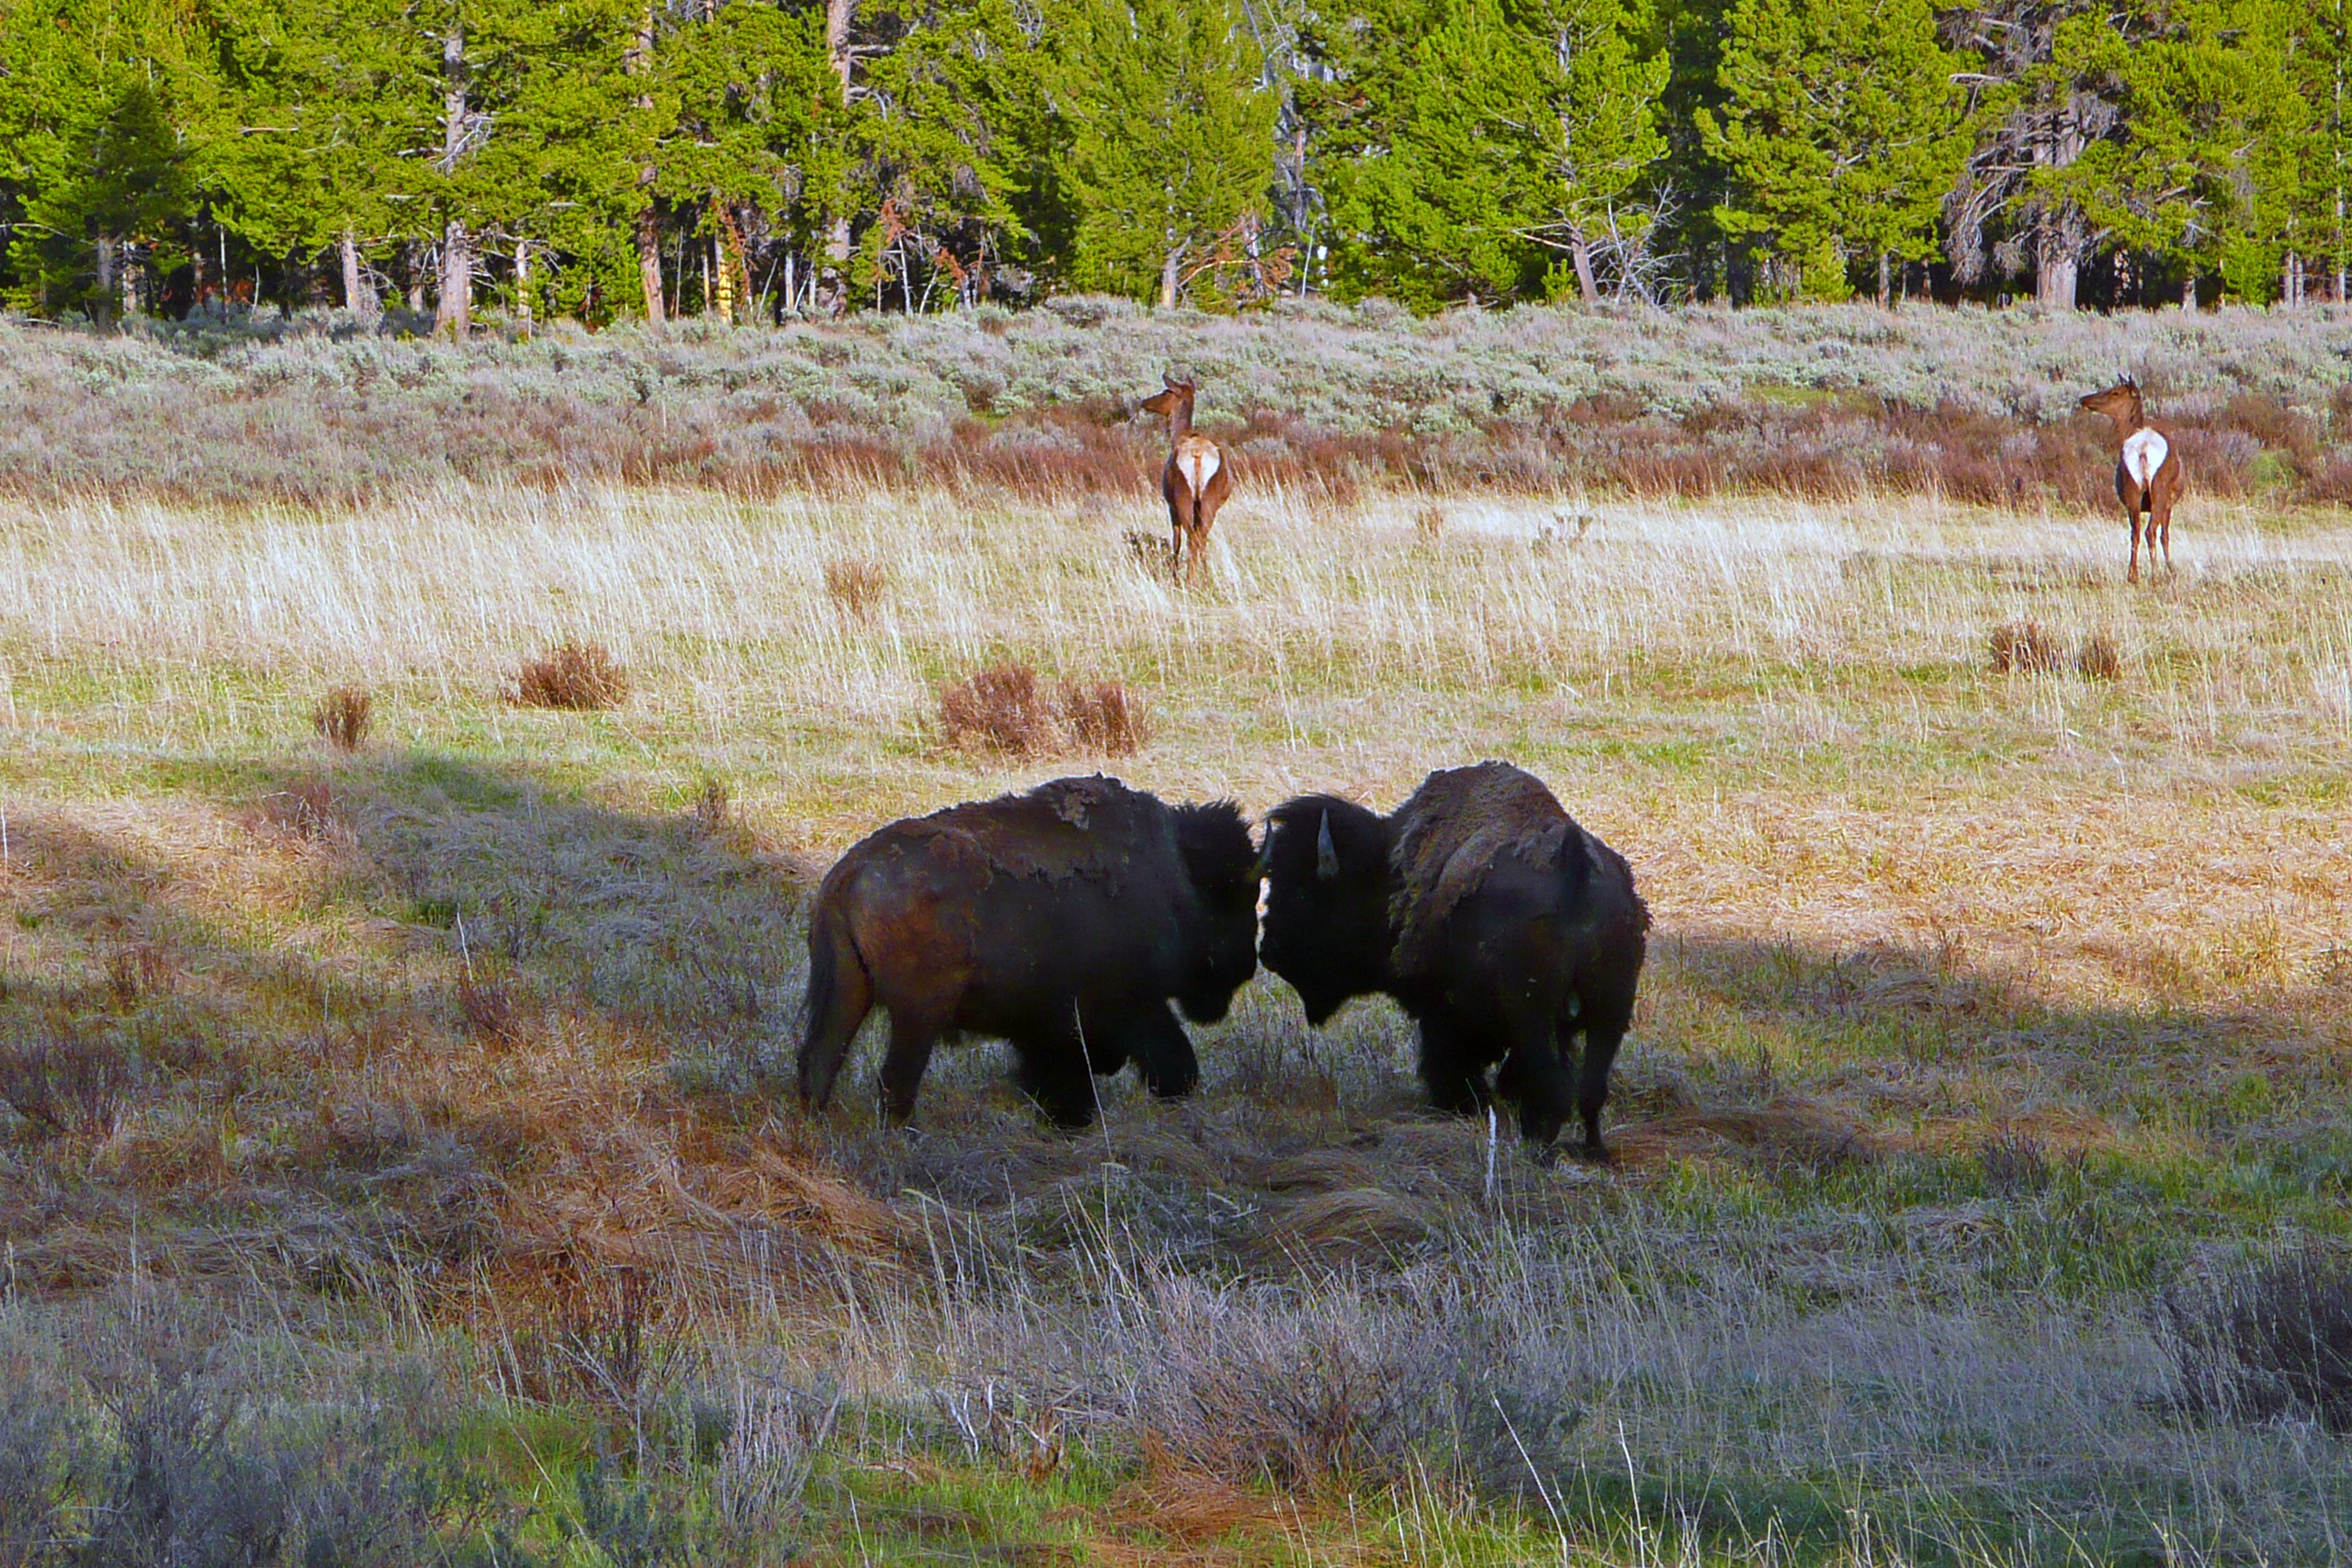
landscape, nature, wilderness, meadow, prairie, wildlife, herd, pasture, grazing, scenery, usa, mammal, fauna, grassland, animals, fighting, bison, wyoming, safari, elk, yellowstone national park, bisons, cattle like mammal